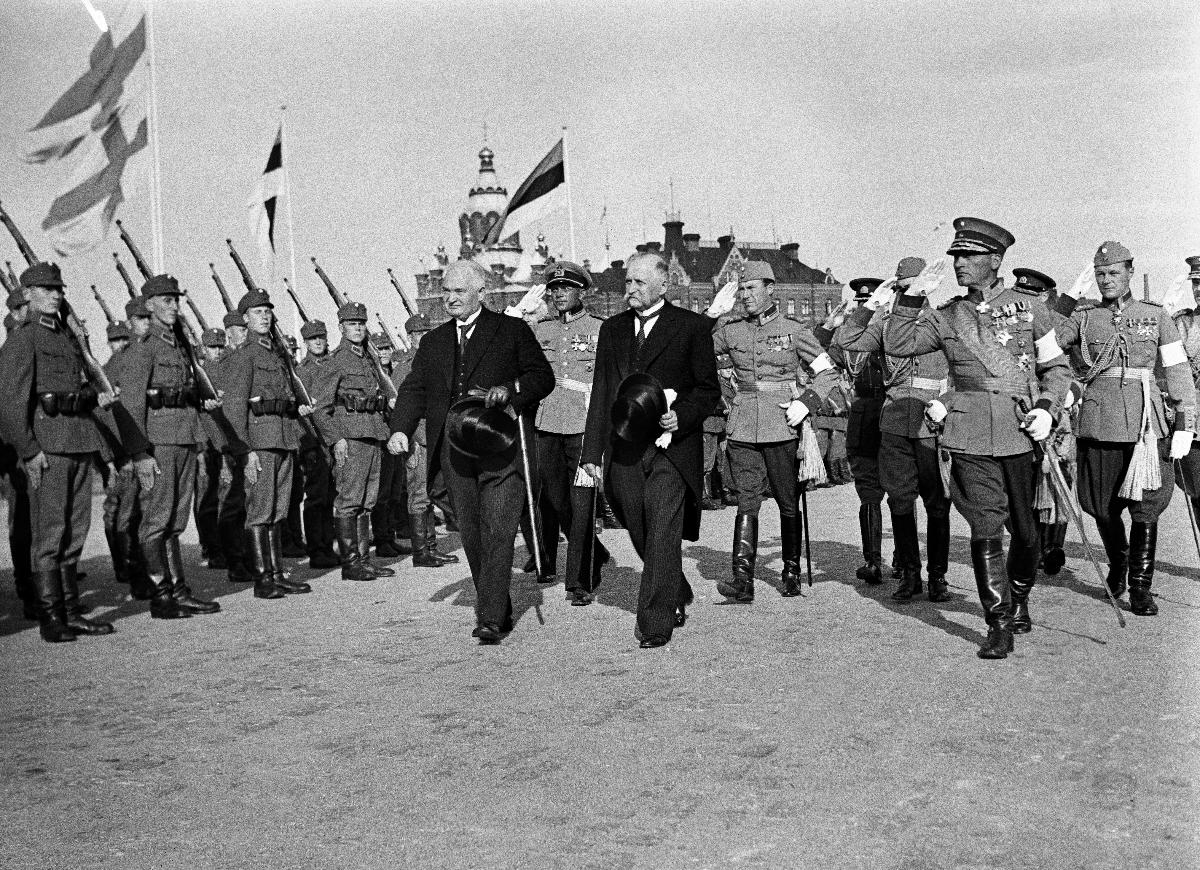
Viron valtionpäämiehen vierailu Suomeen
Estlands statschef på besök i Finland; Head of State of Estonia on a visit to Finland
sisällön kuvaus: Viron presidentti Konstantin Päts vierailee Suomessa 1937. Viron presidentti Konstantin Päts ja Suomen presidentti Kyösti Kallio Helsingin kauppatorilla 30.8.1937. content description: Estonian president Konstantin Päts visits Finland in 1937. President Konstantin Päts of Estonia and President Kyösti Kallio of Finland on Helsinki Market Square 30.8.1937. innehållsbeskrivning: Estlands president Konstantin Päts besöker Finland 1937. Estlands president Konstantin Päts och Finlands president Kyösti Kallio på Helsingfors salutorg 30.8.1937.
Kuvaaja: Sundström, Hugo, kuvaaja
Vuosi: 1937
Paikka: Suomi, Uusimaa, Helsinki
Aiheet: Kallio, Kyösti; Päts, Konstantin; presidentit; Viro; vierailut; valtiovierailut; ulkopolitiikka; HBL; presidents; Estonia; visits; state visits; politics; foreign affairs; heads of states; foreign policy; presidenter; Estland; besök; statsbesök; politik; utrikespolitik; statsschefer